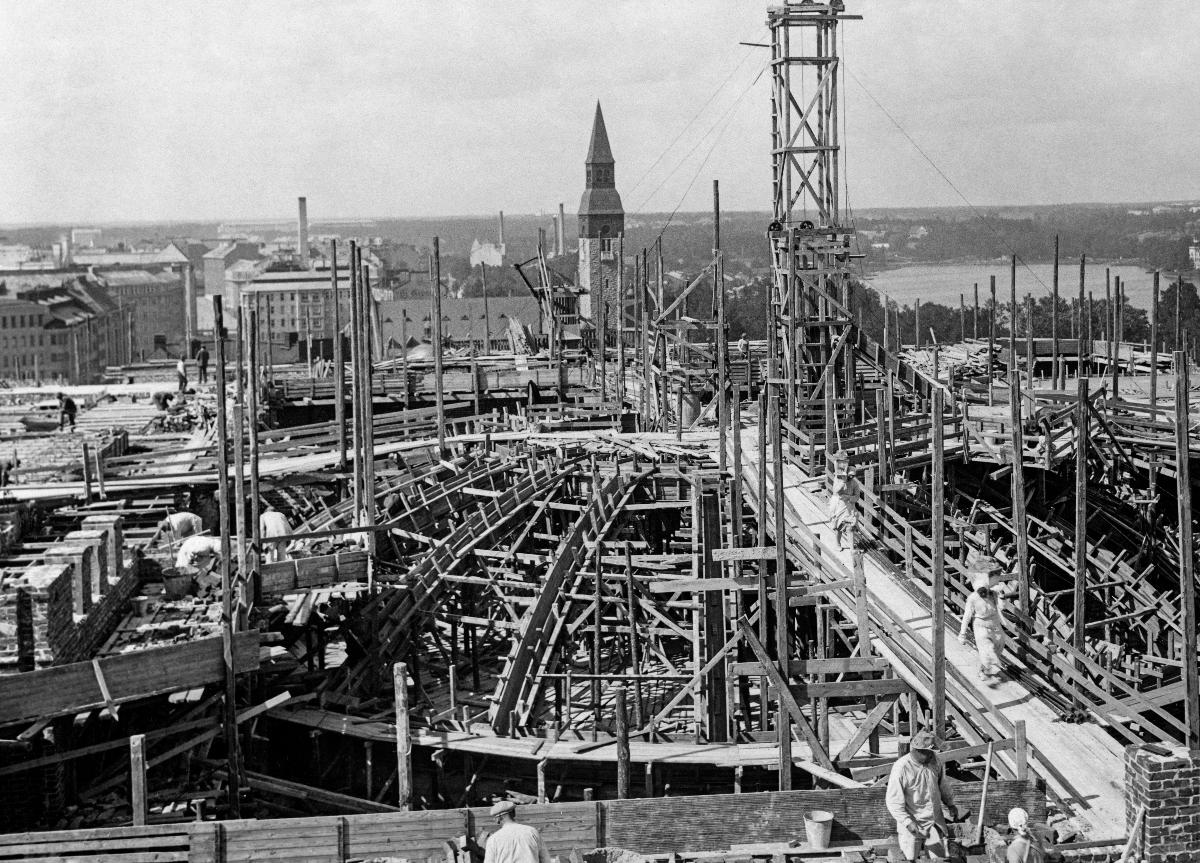
Eduskuntatalon rakennustyömaa
The building site of the Parliament house of Finland
sisällön kuvaus: Eduskuntatalon rakennustyömaa, Helsinki 1928. Eduskuntatalon kattokupoli ennen betonipeitettä. content description: The building site of the Parliament house of Finland in 1928. The ceiling cupola of the Parliament house before getting a cover of concrete.
Kuvaaja: Roos, Rafael, kuvaaja
Vuosi: 1928
Paikka: Suomi; Suomi, Uusimaa, Helsinki
Aiheet: rakennustyömaat; Eduskuntatalo; rakennukset; kansallismuseot; building sites; Parliament House; buildings; parliament of Finland; architecture; building; building site; national museums; byggplatser; Riksdagshuset (Finland); byggnader; nationalmuseer